Literacy

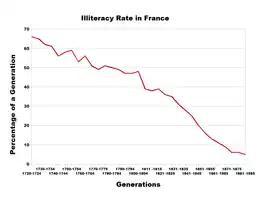
Illiteracy rate in France in the 18th and 19th centuries

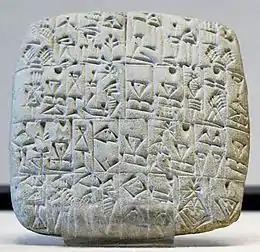
Bill of sale of a male slave and a building in Shuruppak, Sumerian tablet,

The range of definitions of literacy used by NGOs, think tanks, and advocacy groups since the 1990s suggests that this shift in understanding from "discrete skill" to "social practice" is both ongoing and uneven. Some definitions remain fairly closely aligned with the traditional "ability to read and write" connotation, whereas others take a broader view: